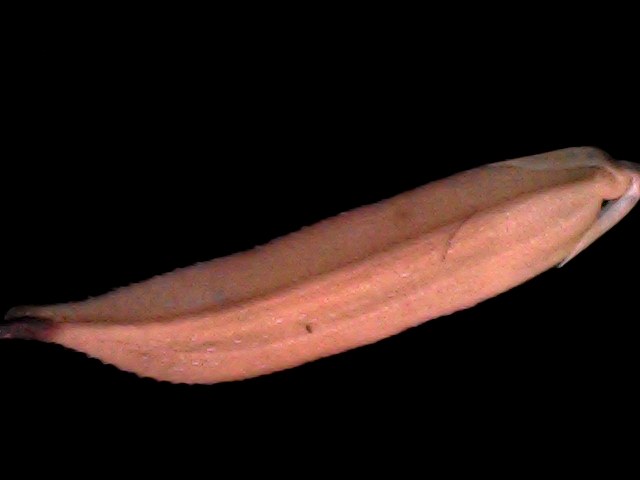
Rice variety: BD70